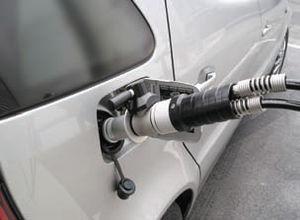
Les technologies de l'hydrogène sont des technologies visant à créer de l'électricité à partir de dihydrogène. Elles font partie des moyens visant à rentrer dans l'ère de l'économie hydrogène. Ces technologies permettraient également de lutter contre le changement climatique grâce à leurs nombreuses applications non créatrices de gaz à effet de serre.
Un véhicule à hydrogène est un moyen de transport qui utilise une transformation chimique du dihydrogène comme énergie de propulsion. En particulier, on appelle voiture à hydrogène un véhicule à propulsion électrique muni d'une pile à combustible utilisant le plus souvent de l'hydrogène comme combustible réducteur.